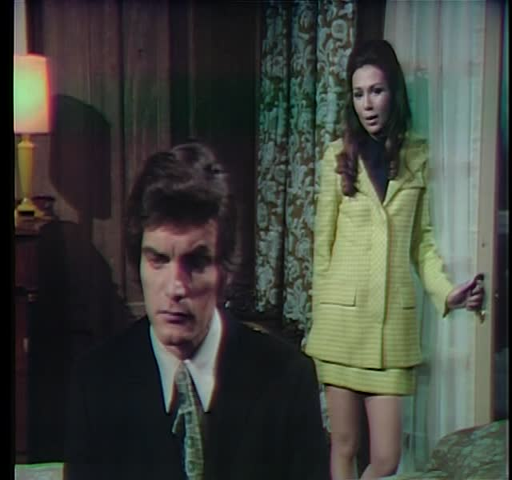
we 'll start with the suit .